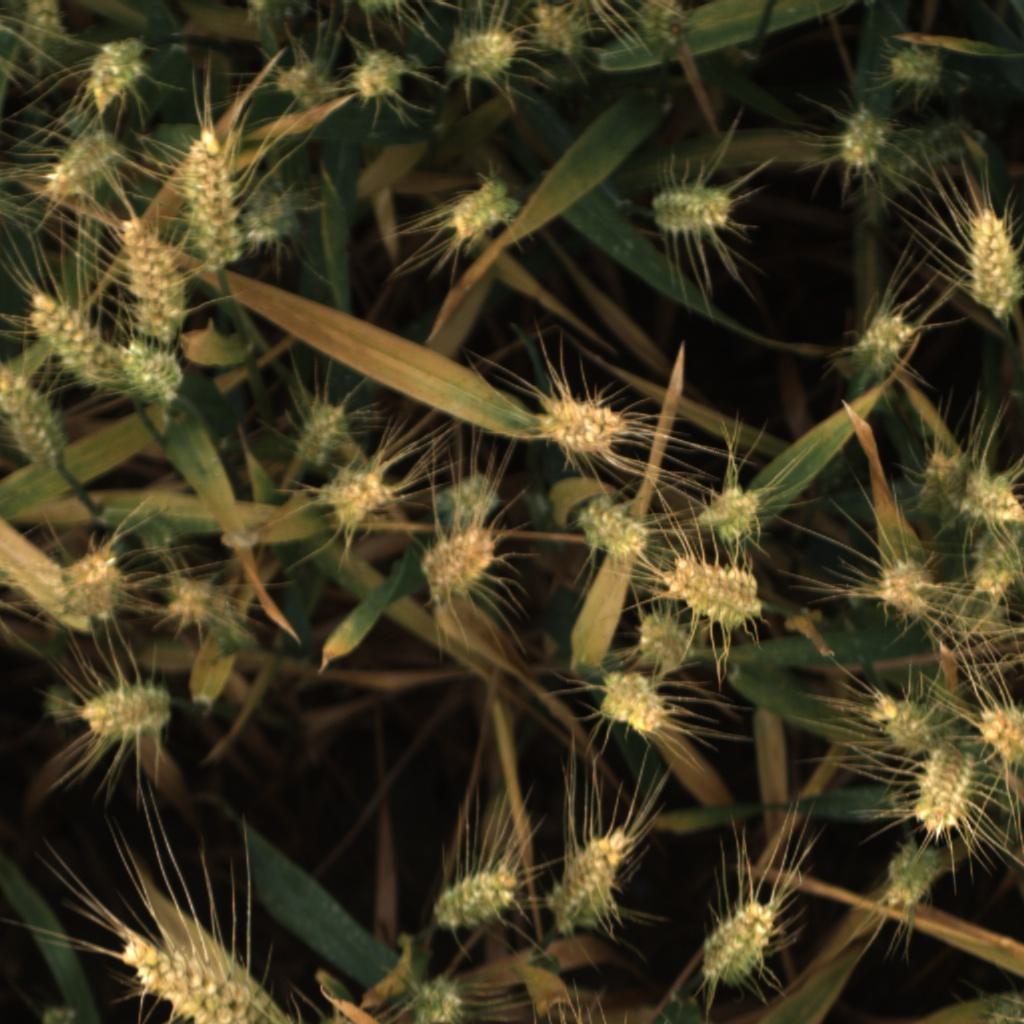
Country: UK
Location: Rothamsted
Wheat development stage: Filling - Ripening